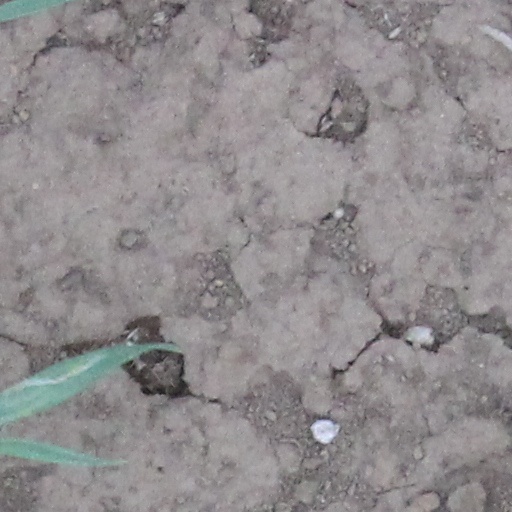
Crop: wheat